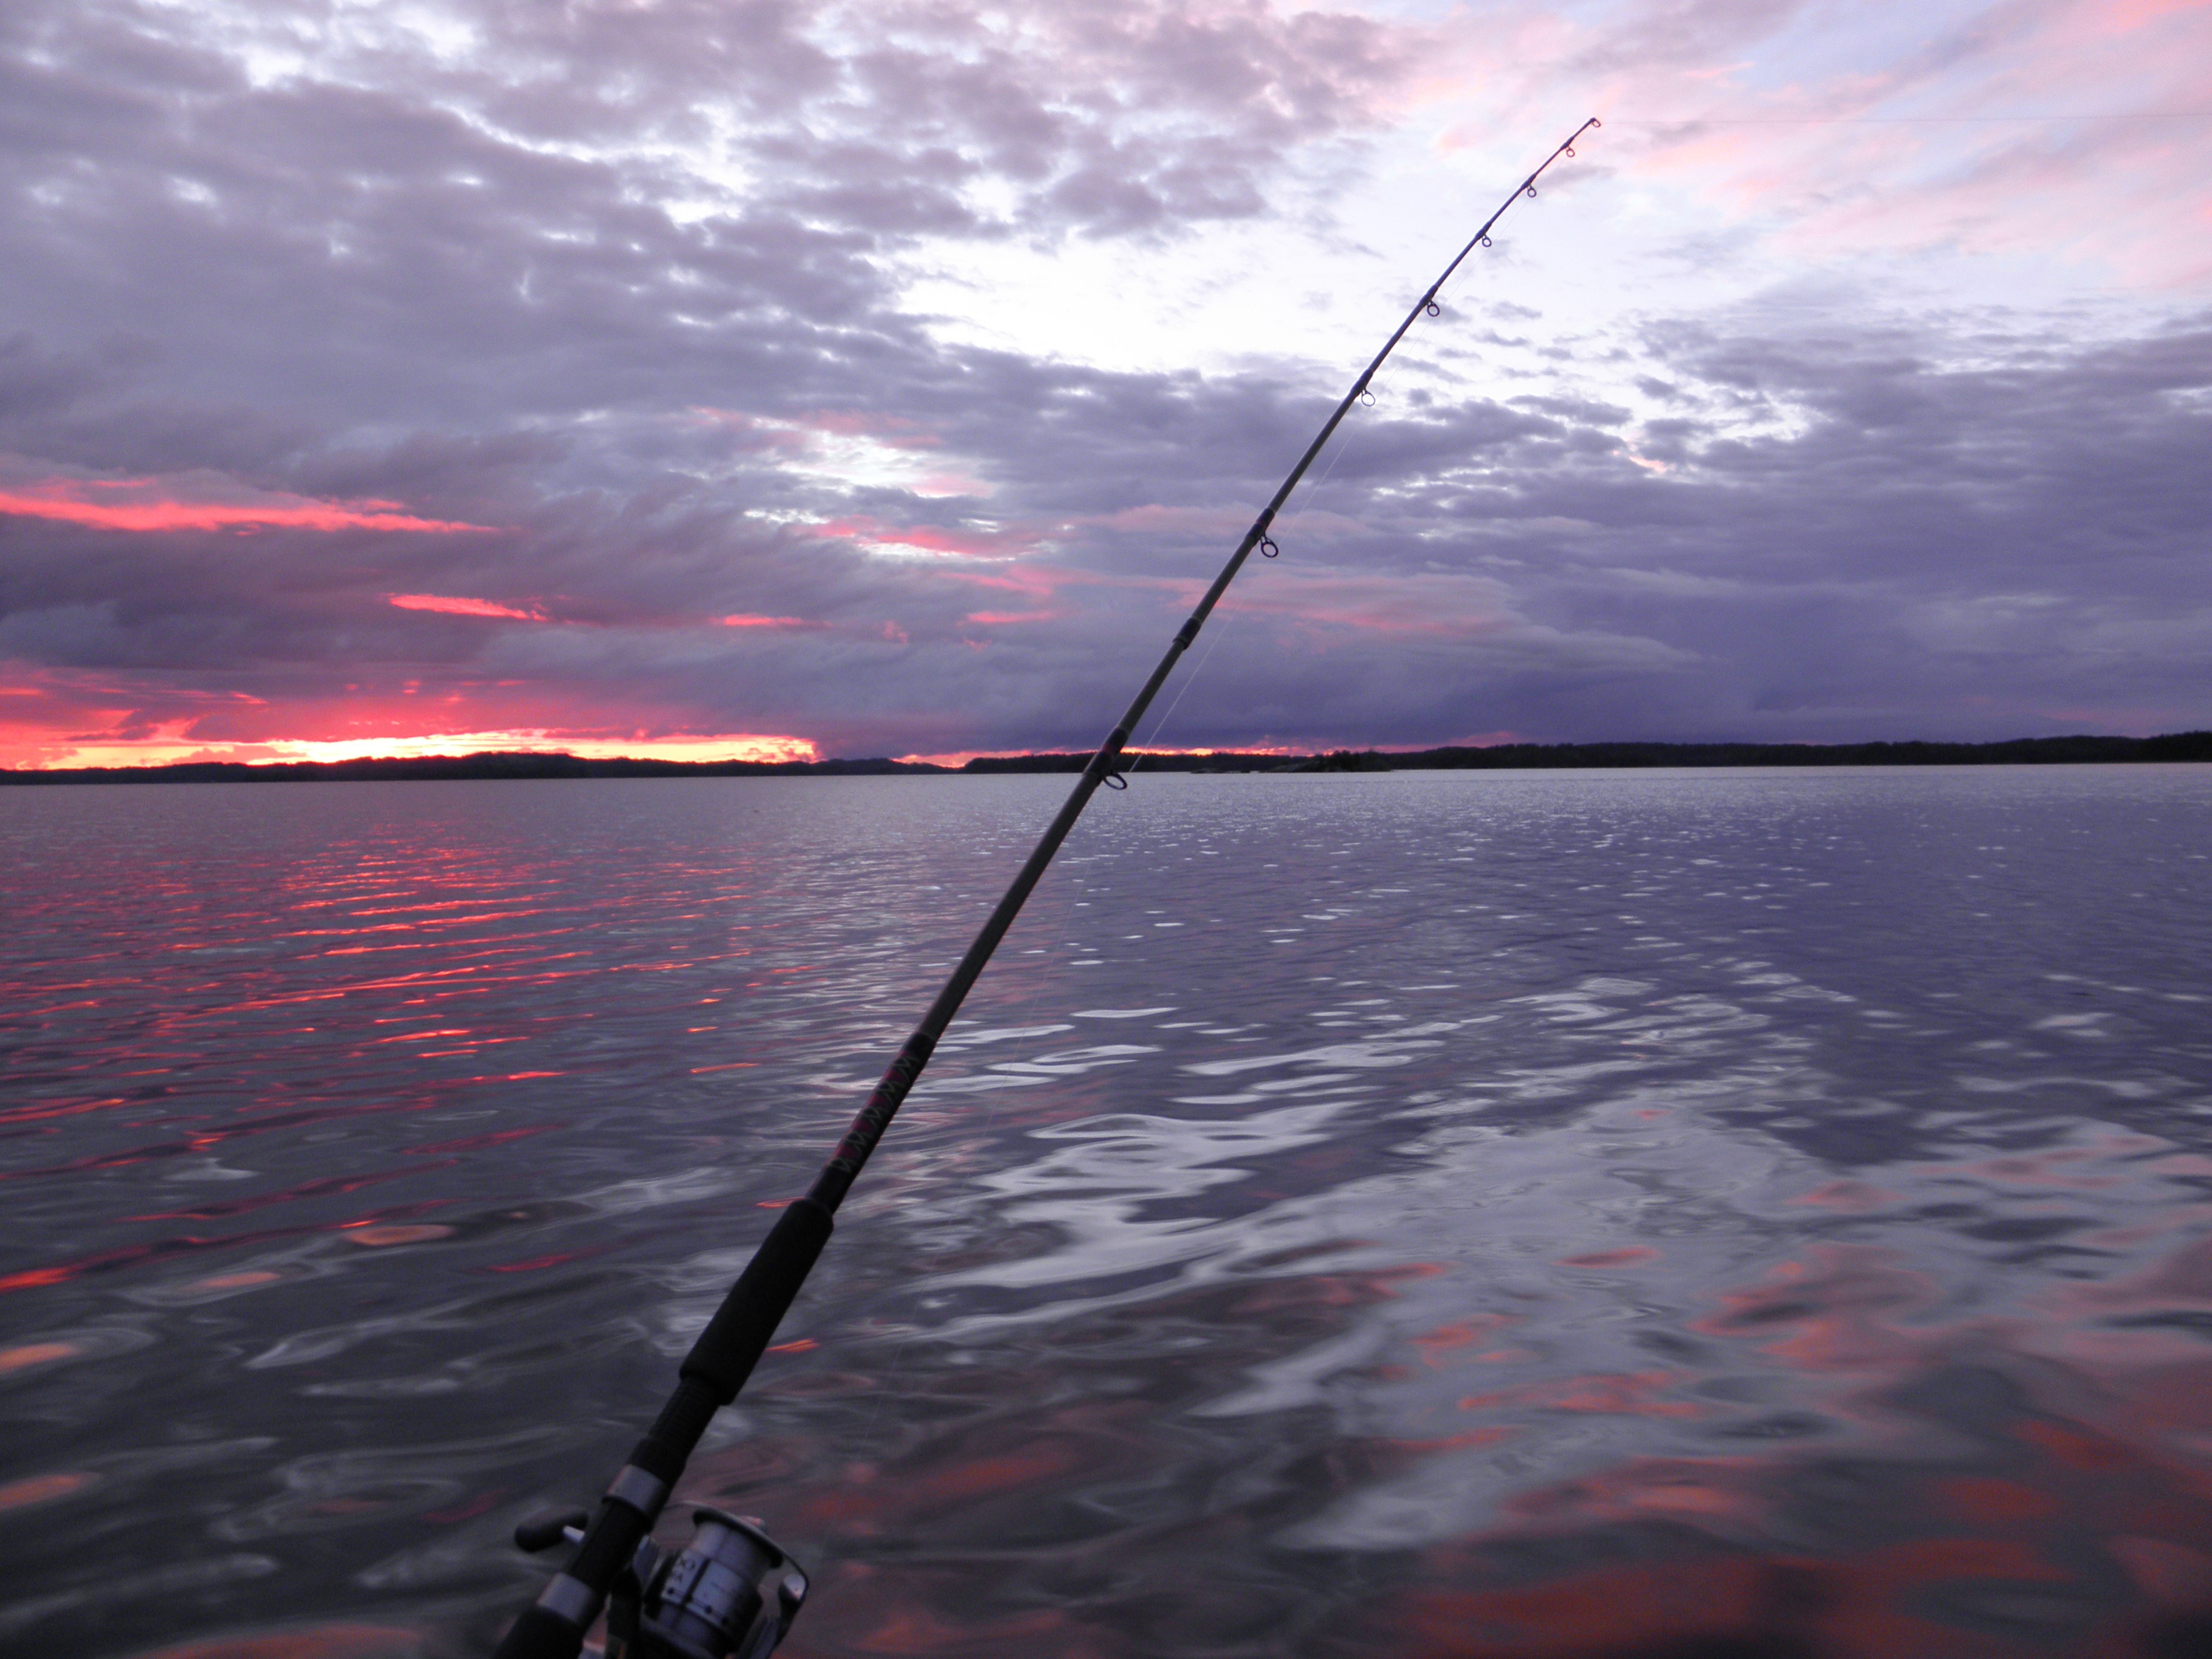
sea, water, nature, sky, sun, sunset, lake, summer, recreation, dusk, twilight, scenic, fishing, holiday, boating, beautiful, finnish, savonlinna, saimaa, outdoor recreation, recreational fishing, casting fishing, trolling